Our Lady of Mount Carmel Parish Church (Pulong Buhangin)

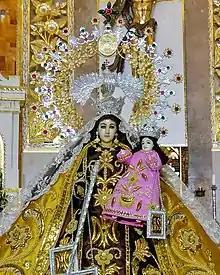
The Episcopally crowned image of Our Lady of Mount Carmel

The church is home to a miraculous century-old ivory image of Our Lady of Mount Carmel. This is the first known replica of the Our Lady of Mount Carmel in San Sebastian, Quiapo, Manila, which was brought by the Carmelites from Mexico in 1618. Legend says an old lady (believed to have been the Virgin Mary) approached an old man dwelling in the barrio named "Kunino" and instructed him to build a chapel. The old lady gave a letter and said that it must be presented to Simeon and Simeona, the richest spouses in the barrio to provide him the funds needed for the construction. Kunino approached the spouses and gave the letter. Simeon and Simeona refused to the request and then the letter was put into fire. To the surprise of the witnesses, the letter was not consumed by fire. This was considered one of the first miracles of the Our Lady. Due to shock of what happened, the spouses immediately ordered the construction of the chapel. After this event, the old lady appeared again to Kunino, and instructed him to get an image of Our Lady from the Augustinian friars in San Sebastian Church (Manila). Kunino followed the instructions set forth by the old lady and went to San Sebastian Church. He requested an image of the Our Lady of Mount Carmel to the friars. At first, Kunino brought a sketch of the Our Lady, but the old lady appeared again and said that he must request for an image. Kunino went back to San Sebastian Church. Before the friars granted the image, Kunino endured the conditions provided by the friars, one of which is that Kunino must stay in the church for nine days to pray, in order to test his faith and determination. Pilgrims from another province were likewise present to request for an image. Nevertheless, the original image meant for Kunino was given to the said pilgrims. The friars made another image, crafted specially for Kunino. Afterwards, the image was brought by Kunino from San Sebastian Church to the barrio of Pulong Buhangin. This event is also known as "traslacion". In commemoration of the arrival, the barrio of Pulong Buhangin celebrates its barrio fiesta every month of February.